Decision theory

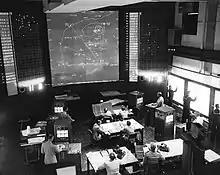
Military planners often conduct extensive simulations to help predict the decision-making of relevant actors.

Decision theory or the theory of rational choice is a branch of probability, economics, and analytic philosophy that uses expected utility and probability to model how individuals would behave rationally under uncertainty. It differs from the cognitive and behavioral sciences in that it is mainly prescriptive and concerned with identifying optimal decisions for a rational agent, rather than describing how people actually make decisions. Despite this, the field is important to the study of real human behavior by social scientists, as it lays the foundations to mathematically model and analyze individuals in fields such as sociology, economics, criminology, cognitive science, moral philosophy and political science.